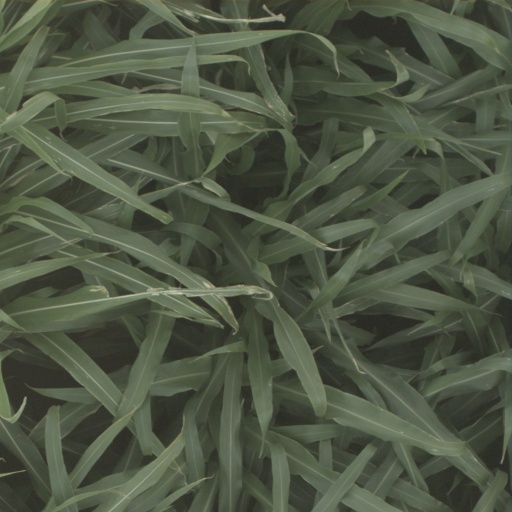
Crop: sorghum